Garret Anderson

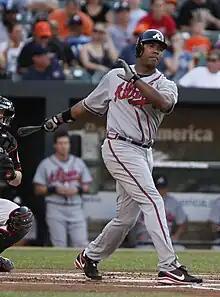
Anderson with the Braves in 2009

On February 24, 2009, Anderson agreed to a one-year deal with the Atlanta Braves for $2.5 million. On April 5, 2009, in the Braves' first game of the season, Anderson collected the 2,369th hit of his career, and the first he had with any franchise besides the Angels.